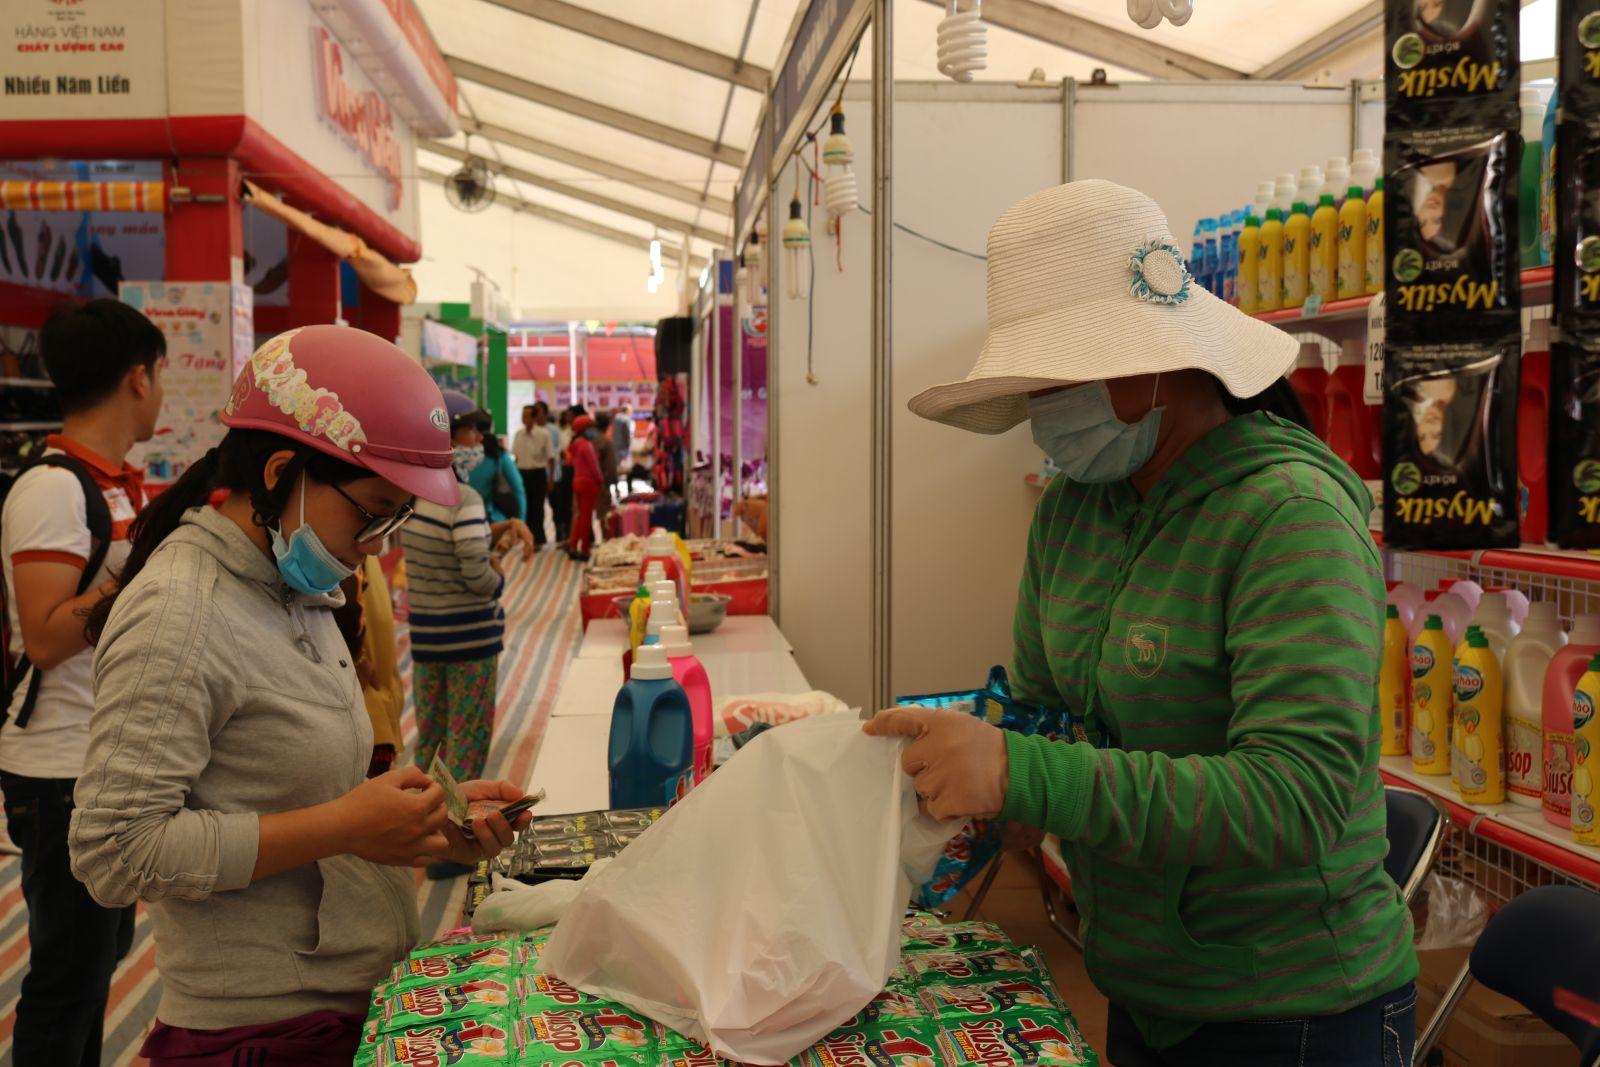
người phụ nữ mặc đồ xám đang mua hàng của người phụ nữ mặc đồ xanh